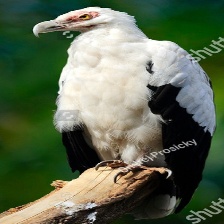
Species: PALM NUT VULTURE
Scientific name: GYPOHIERAX ANGOLENSIS
ImageNet parent category: vulture